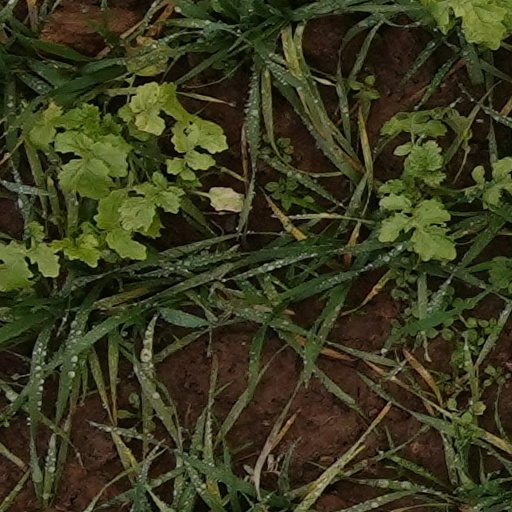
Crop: wheat